José Miguel Agrelot

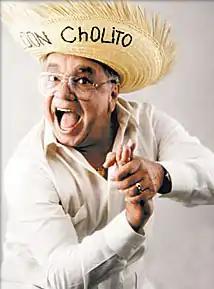
Agrelot portraying his iconic character "Don Cholito"

Giuseppe Michael Agrelot Vilá (April 21, 1927 – January 28, 2004), also known as José Miguel Agrelot or Don Cholito, was a Puerto Rican comedian, radio and television host.